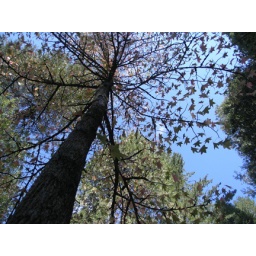
fall beauty in the leaves and a crisp blue sky for a backdrop, I love this shot!